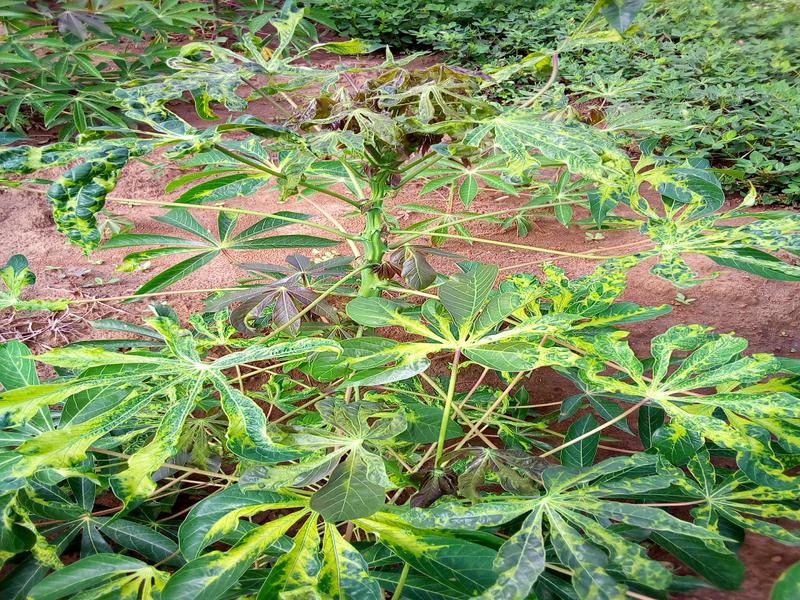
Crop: cassava
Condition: mosaic_disease